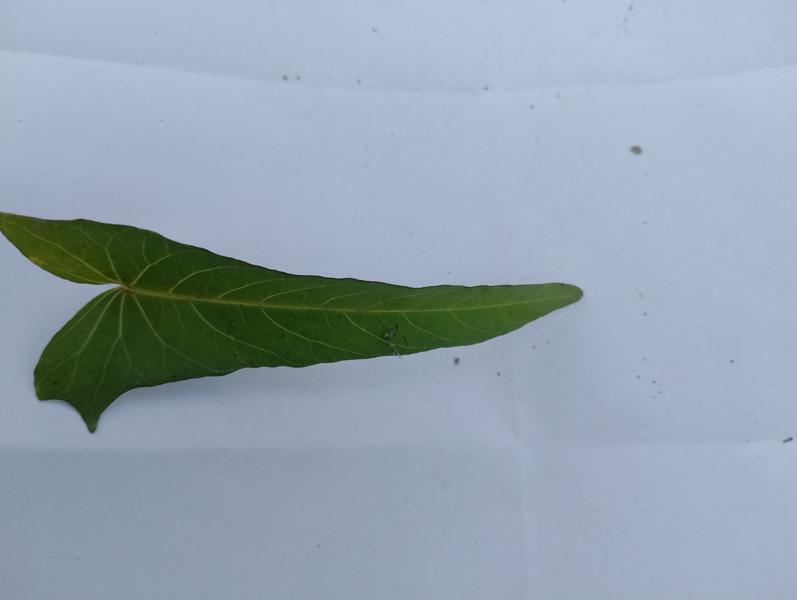
Weed species: Ipomoea aquatic